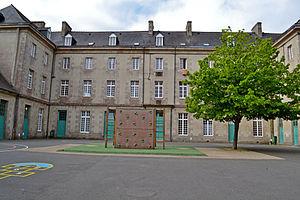
Ancien Collège de Léon inauguré en 1788 et remplacé en 1910 par l'Institution Notre-Dame du Kreisker l'année suivante. This building is indexed in the Base Mérimée, a database of architectural heritage maintained by the French Ministry of Culture,
Saint-Pol-de-Léon [sɛ̃ pɔl də leɔ̃] est une commune française du département du Finistère, en région Bretagne.
Le Collège de Léon était un des collèges de l'université de Paris, celui qui formait dans la capitale du Royaume les étudiants, étrangers jusqu'au 13 août 1532, du diocèse de Léon. En 1610, il est remplacé ainsi que son jumeau, le Collège de Tréguier, par le Collège royal, au sein duquel il continue toutefois d'exceller dans ses filières de prédilection, le droit et la théologie, jusqu'en 1763.